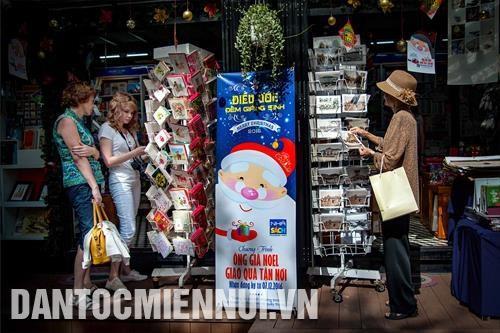
có một vài người phụ nữ đang đứng ở khu vực trưng bày những tấm bưu thiếp